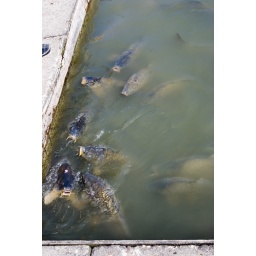
unromantic monster fish in the lake